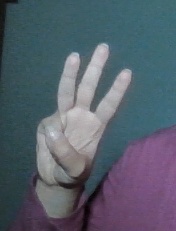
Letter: thaa